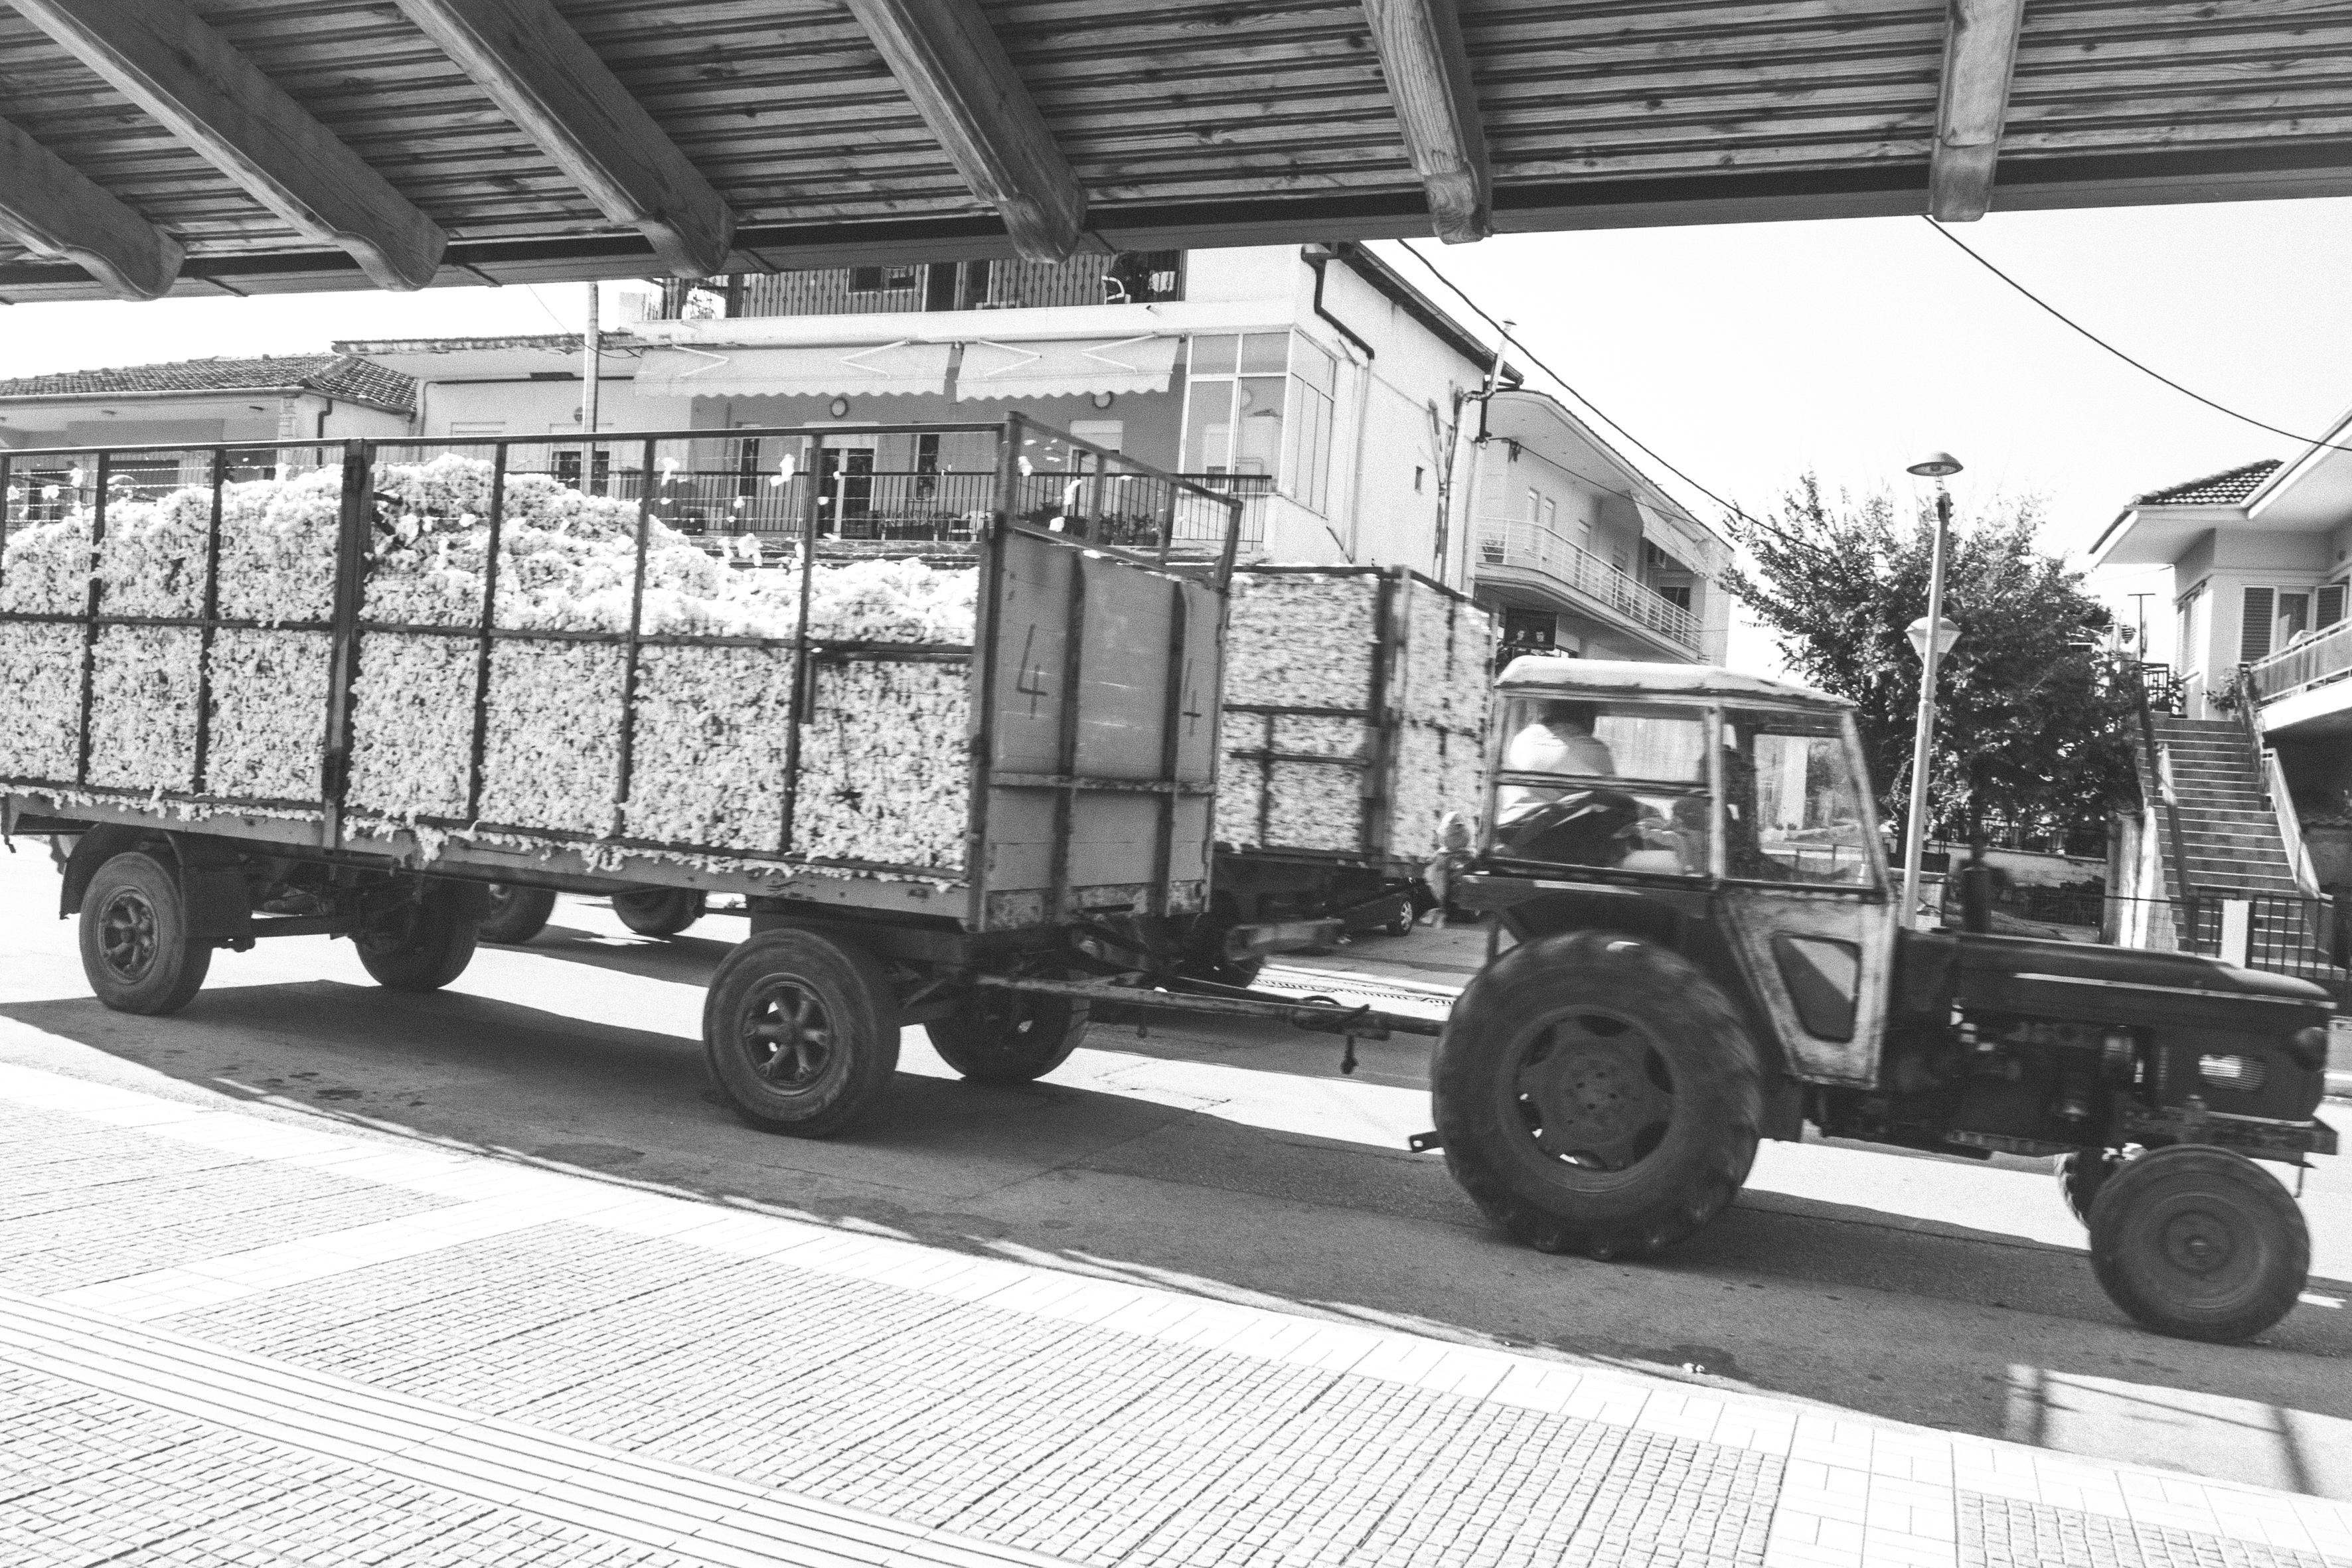
black and white, street, urban, travel, transport, fujifilm, truck, vehicle, monochrome, bw, blackandwhite, blackwhite, ngc, greece, fuji, fujixt1, fujix, noireblanc, macedonia, commercial vehicle, land vehicle, mode of transport, rolling stock, railroad car